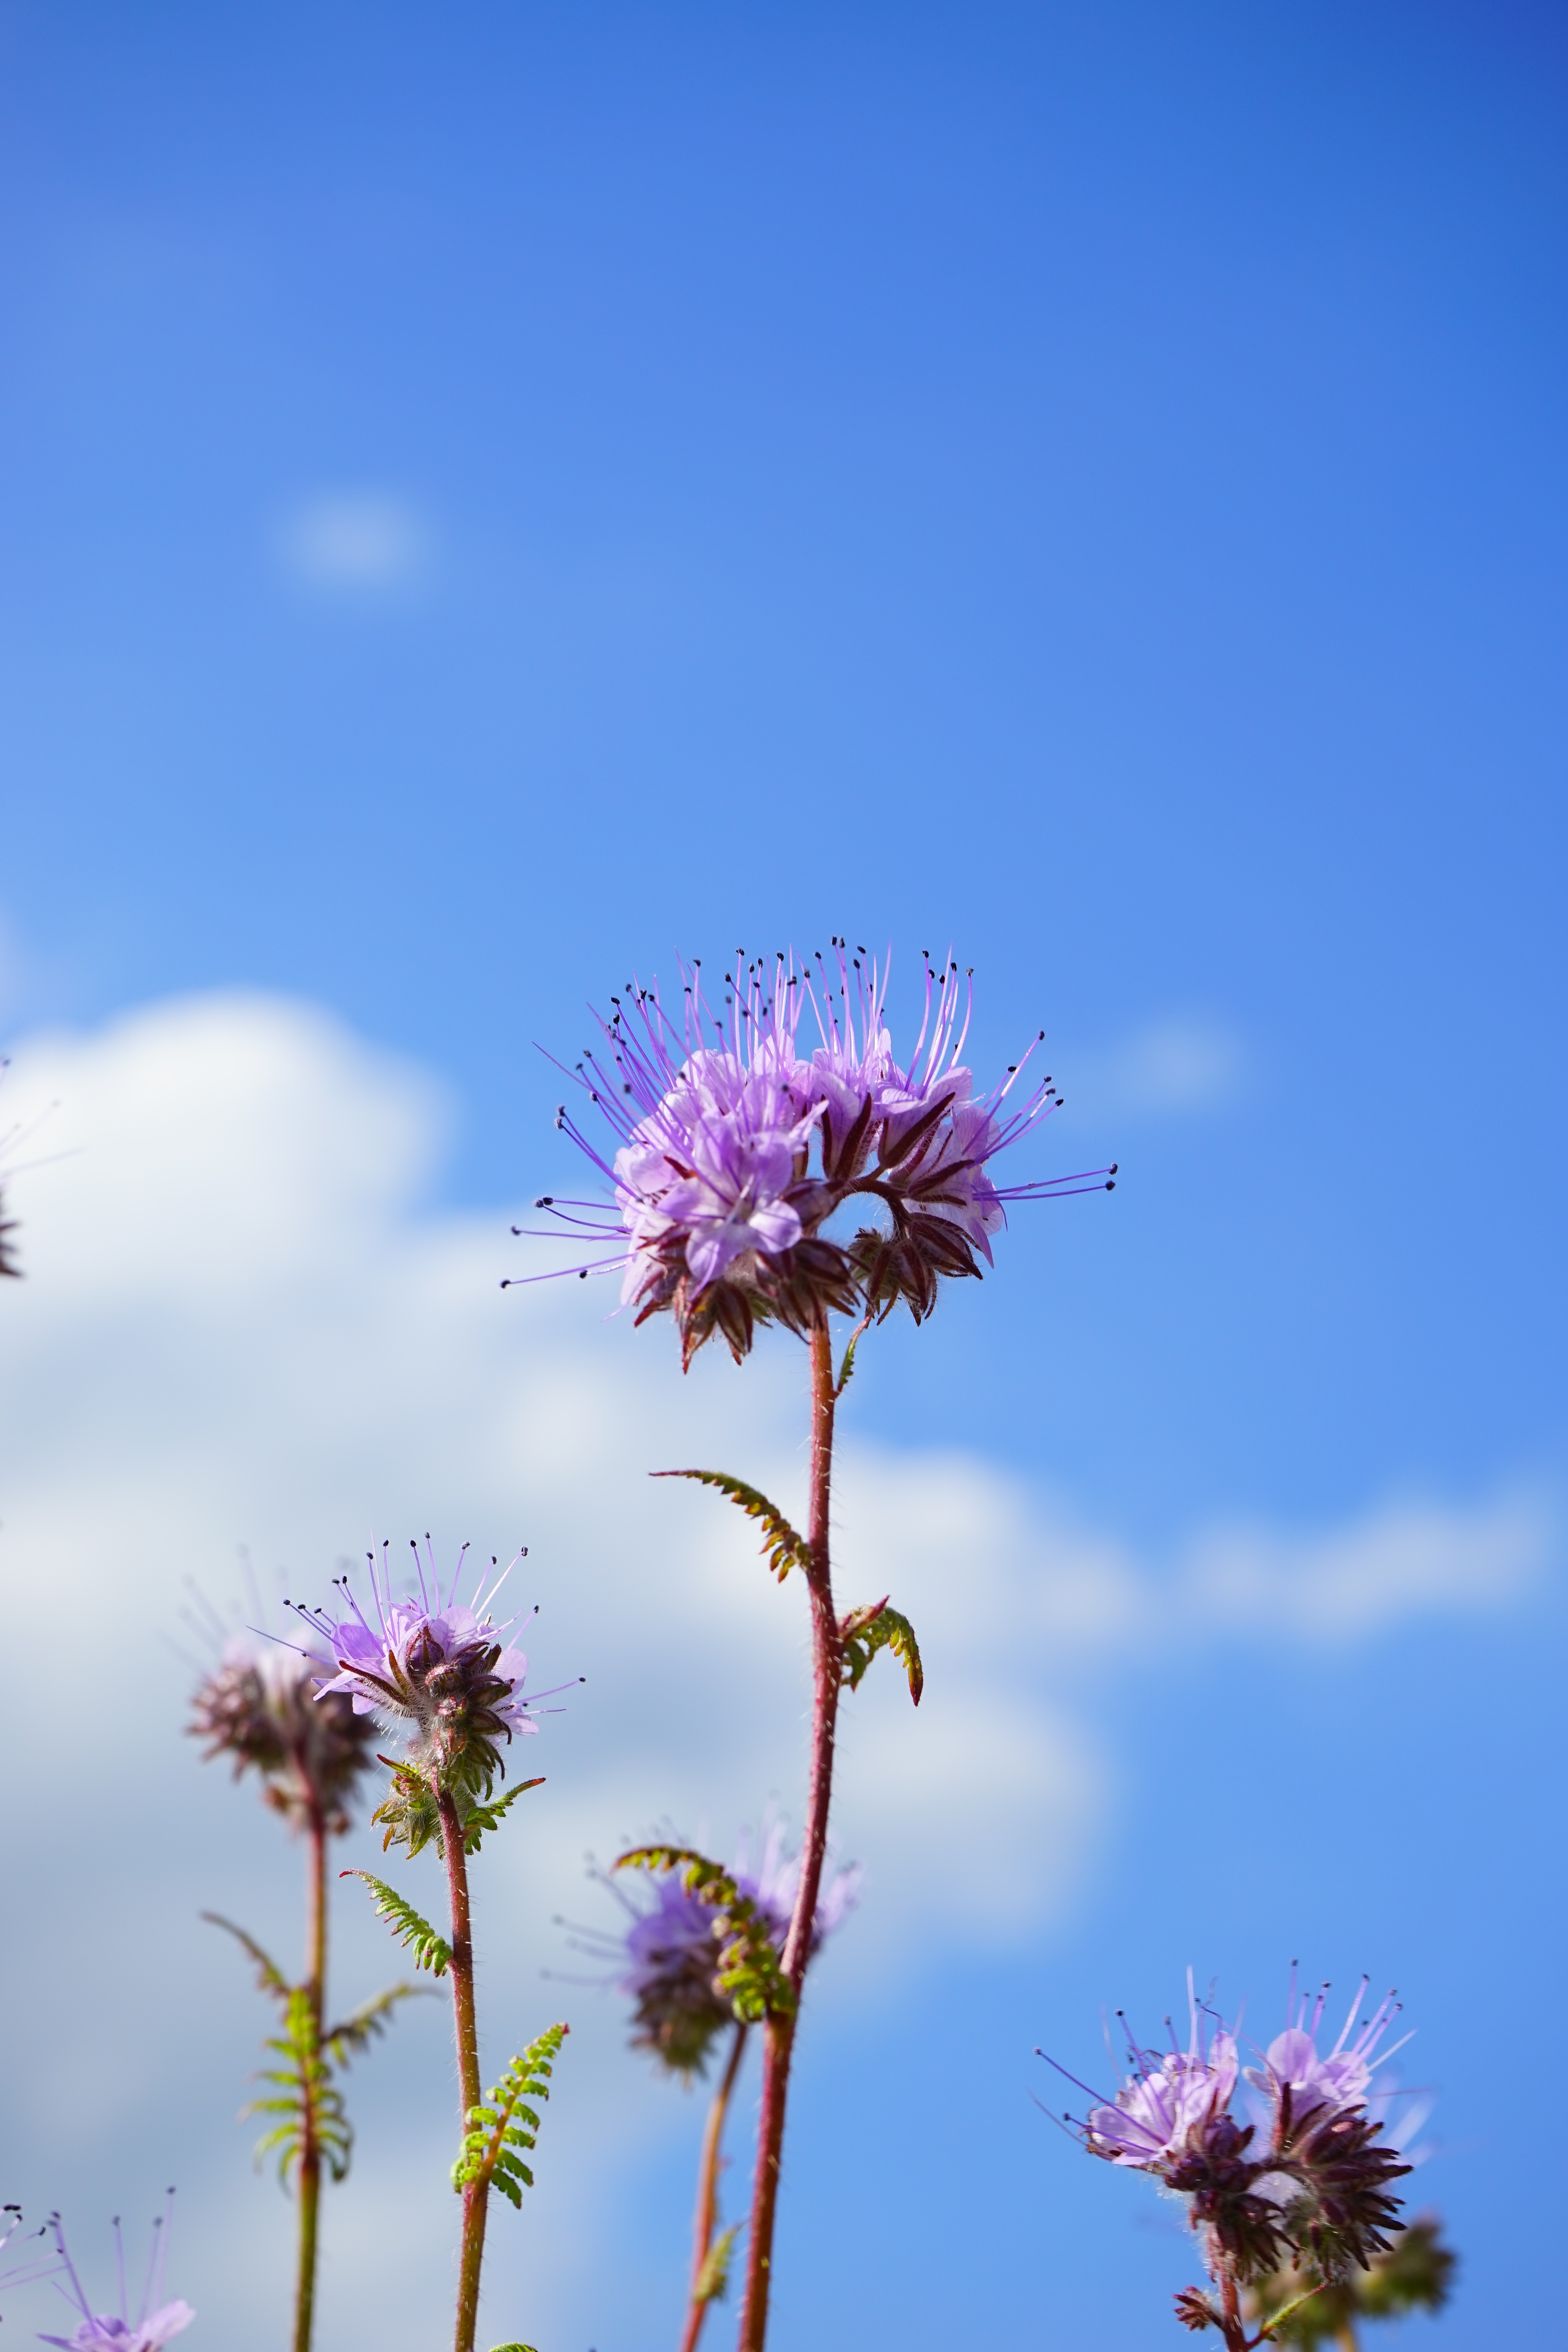
nature, blossom, plant, sky, field, meadow, prairie, flower, petal, botany, flora, wildflower, flowers, violet, thistle, bees, boraginaceae, macro photography, flowering plant, daisy family, phacelia, bee friend, beekeeper plant, globose, inflorescences, tansy phazelie, tufted flower, water leaf green, plump, bueschelschoen, raublattgew chs, phacelia tanacetifolia, plant stem, land plant, hydrophyllaceae